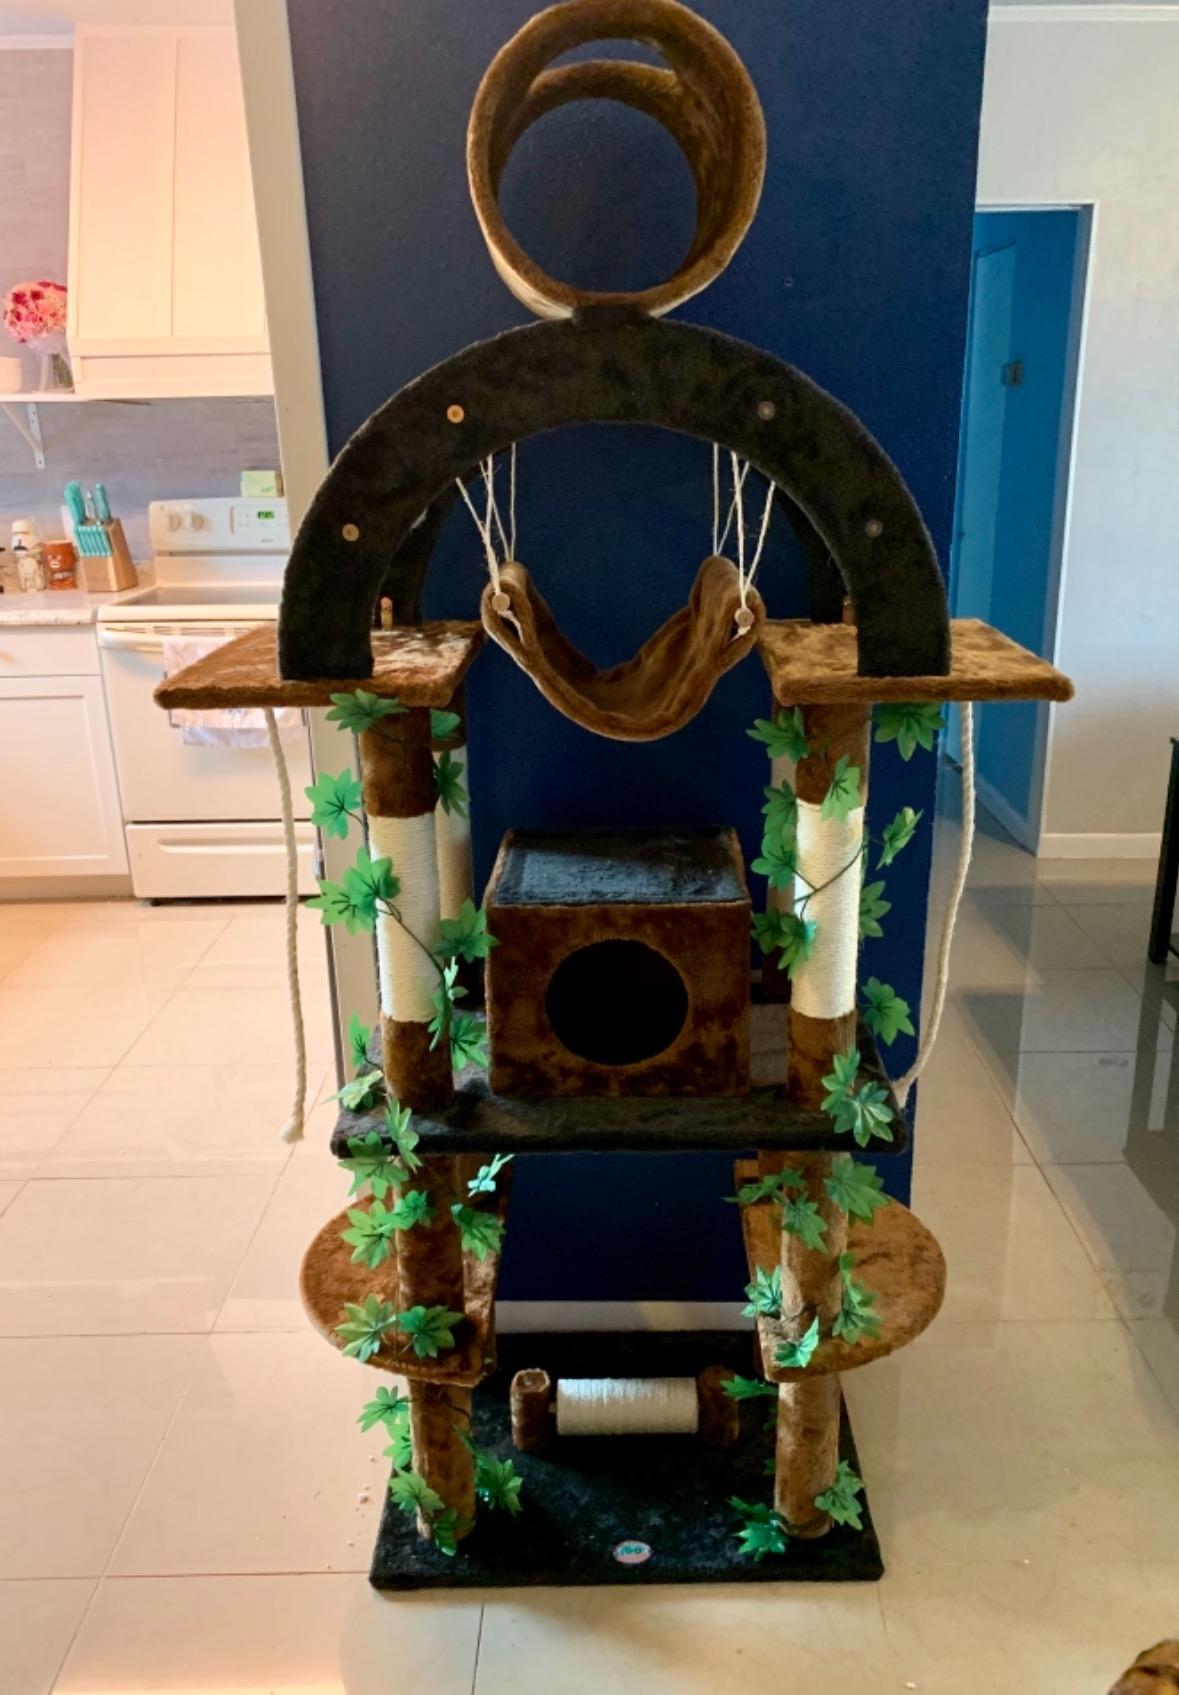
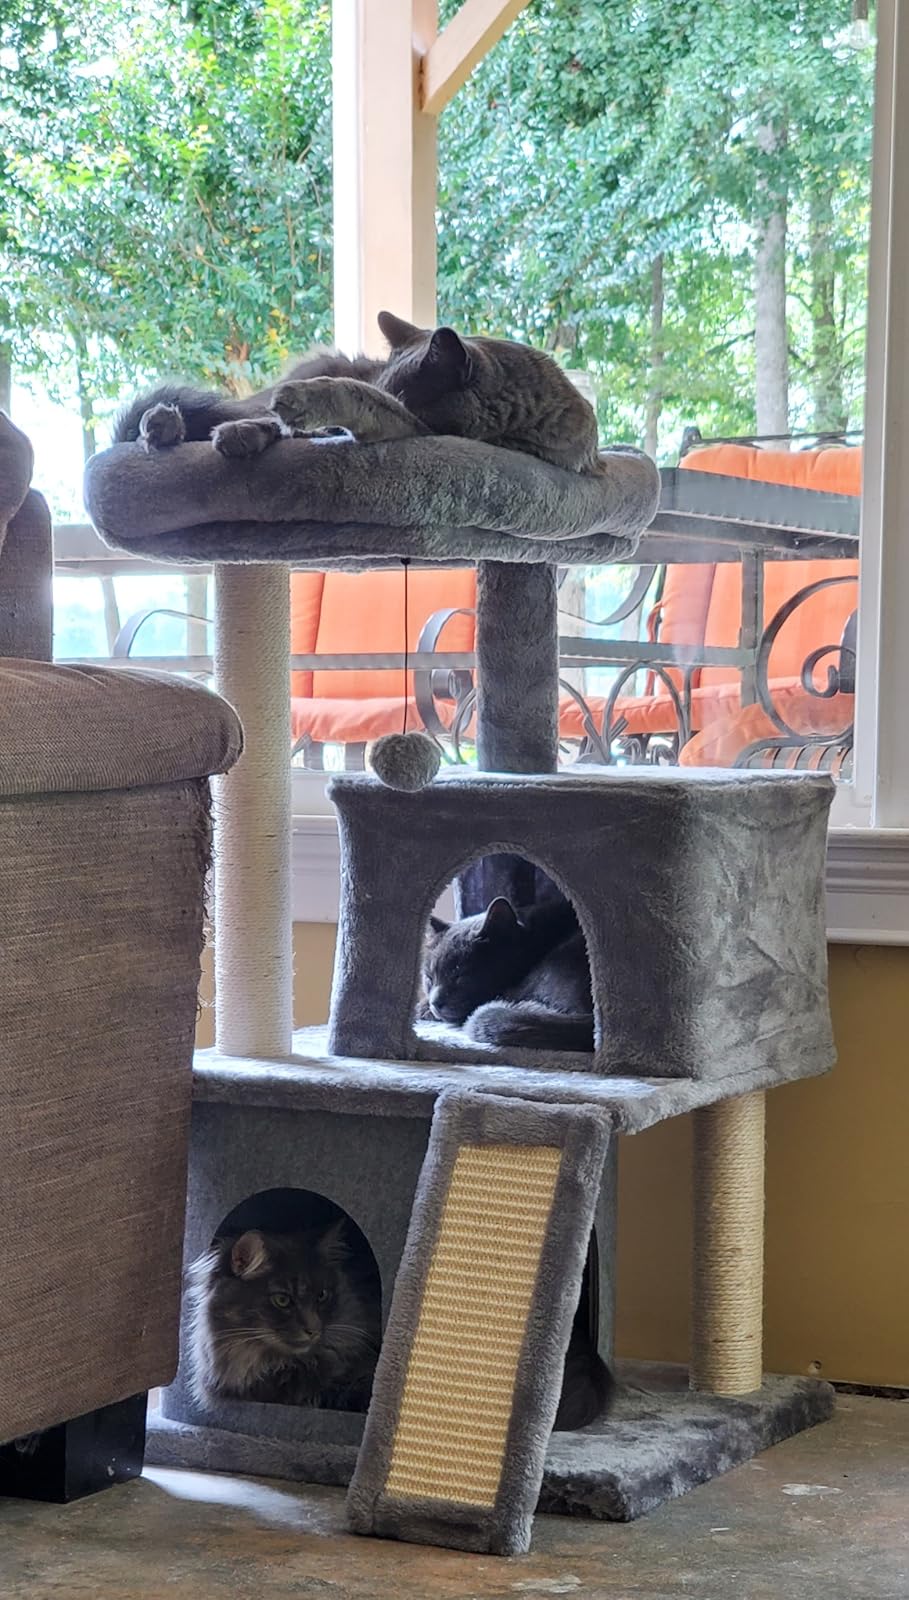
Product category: items_cat tree
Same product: no